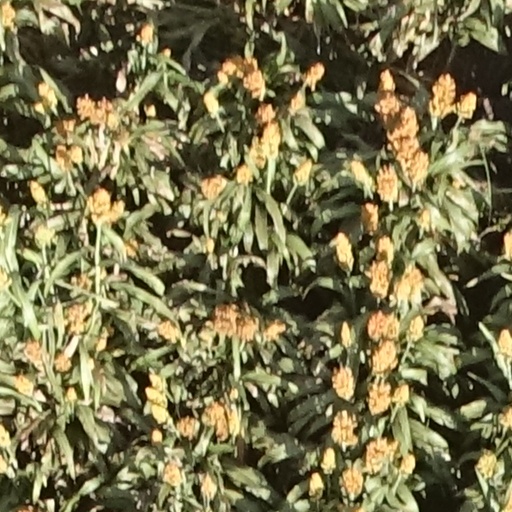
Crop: sorghum